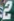
Number: 2